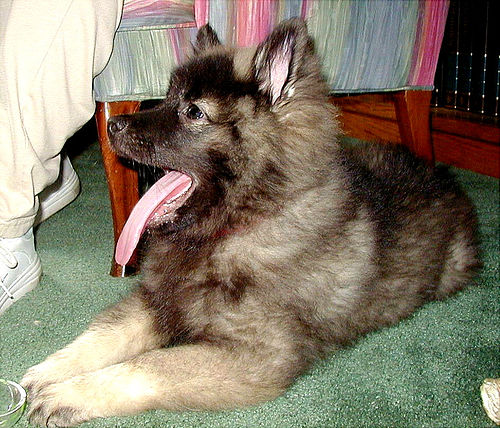
Breed: keeshond